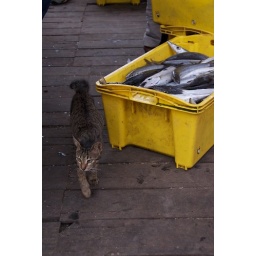
Unloading and sorting the catch - fish market in Semporna, Sabah, Malaysia.